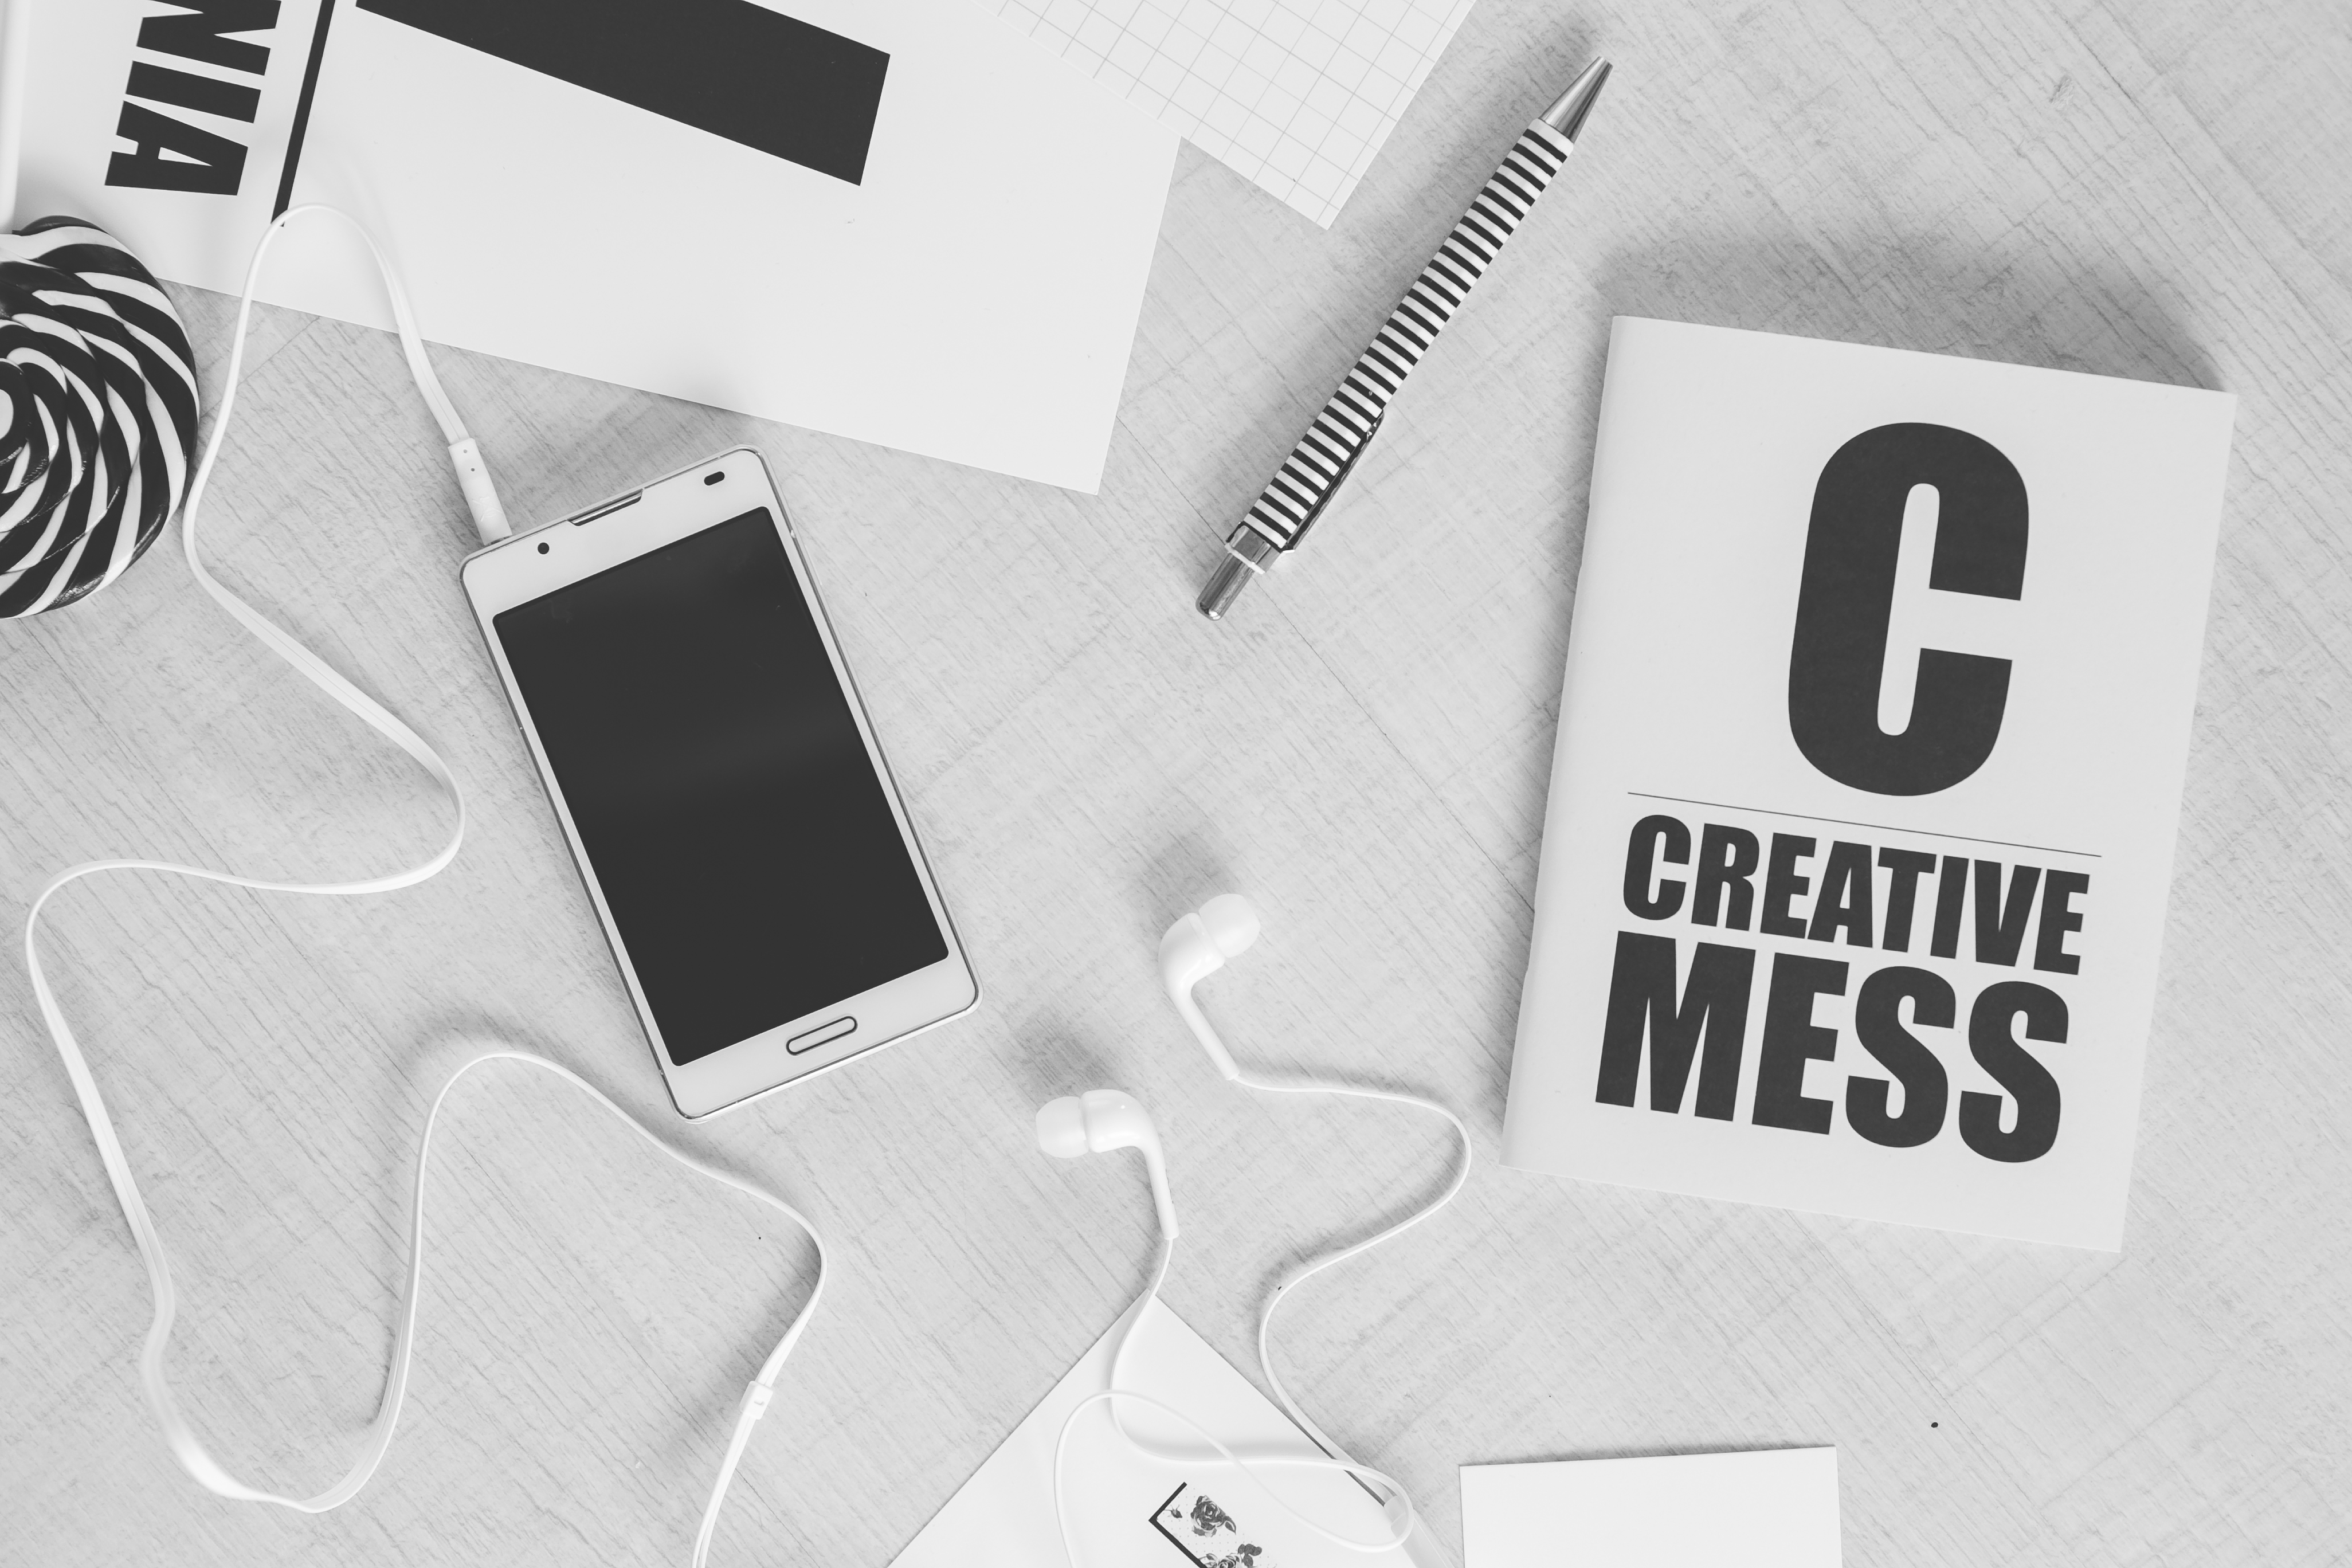
notebook, smartphone, mobile, screen, book, creative, black and white, technology, white, pen, diary, typography, phone, black, brand, product, tech, font, illustration, design, minimalist, headphones, logo, books, minimalism, words, minimal, touchscreen, typo, minimalistic, earphones, simply, graphic design